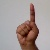
The image shows a hand gesture representing the letter 'D' in Indian Sign Language.